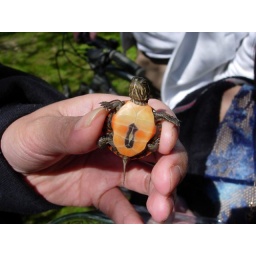
Baby box turtles some kids found in a parking lot.